Arkansas River

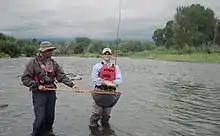
Fly fishermen on the Arkansas River near Salida, Colorado

The headwaters of the Arkansas River in central Colorado have been known for exceptional trout fishing, particularly fly fishing, since the 19th century, when greenback cutthroat trout dominated the river. Today, brown trout dominate the river, which also contains rainbow trout. "Trout Unlimited" considers the Arkansas one of the top 100 trout streams in America, a reputation the river has had since the 1950s. From Leadville to Pueblo, the Arkansas River is serviced by numerous fly shops and guides operating in Buena Vista, Salida, Cañon City, and Pueblo. Colorado Parks and Wildlife provides regular online fishing reports for the river.